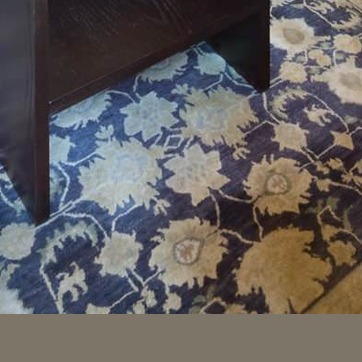
Material: carpet